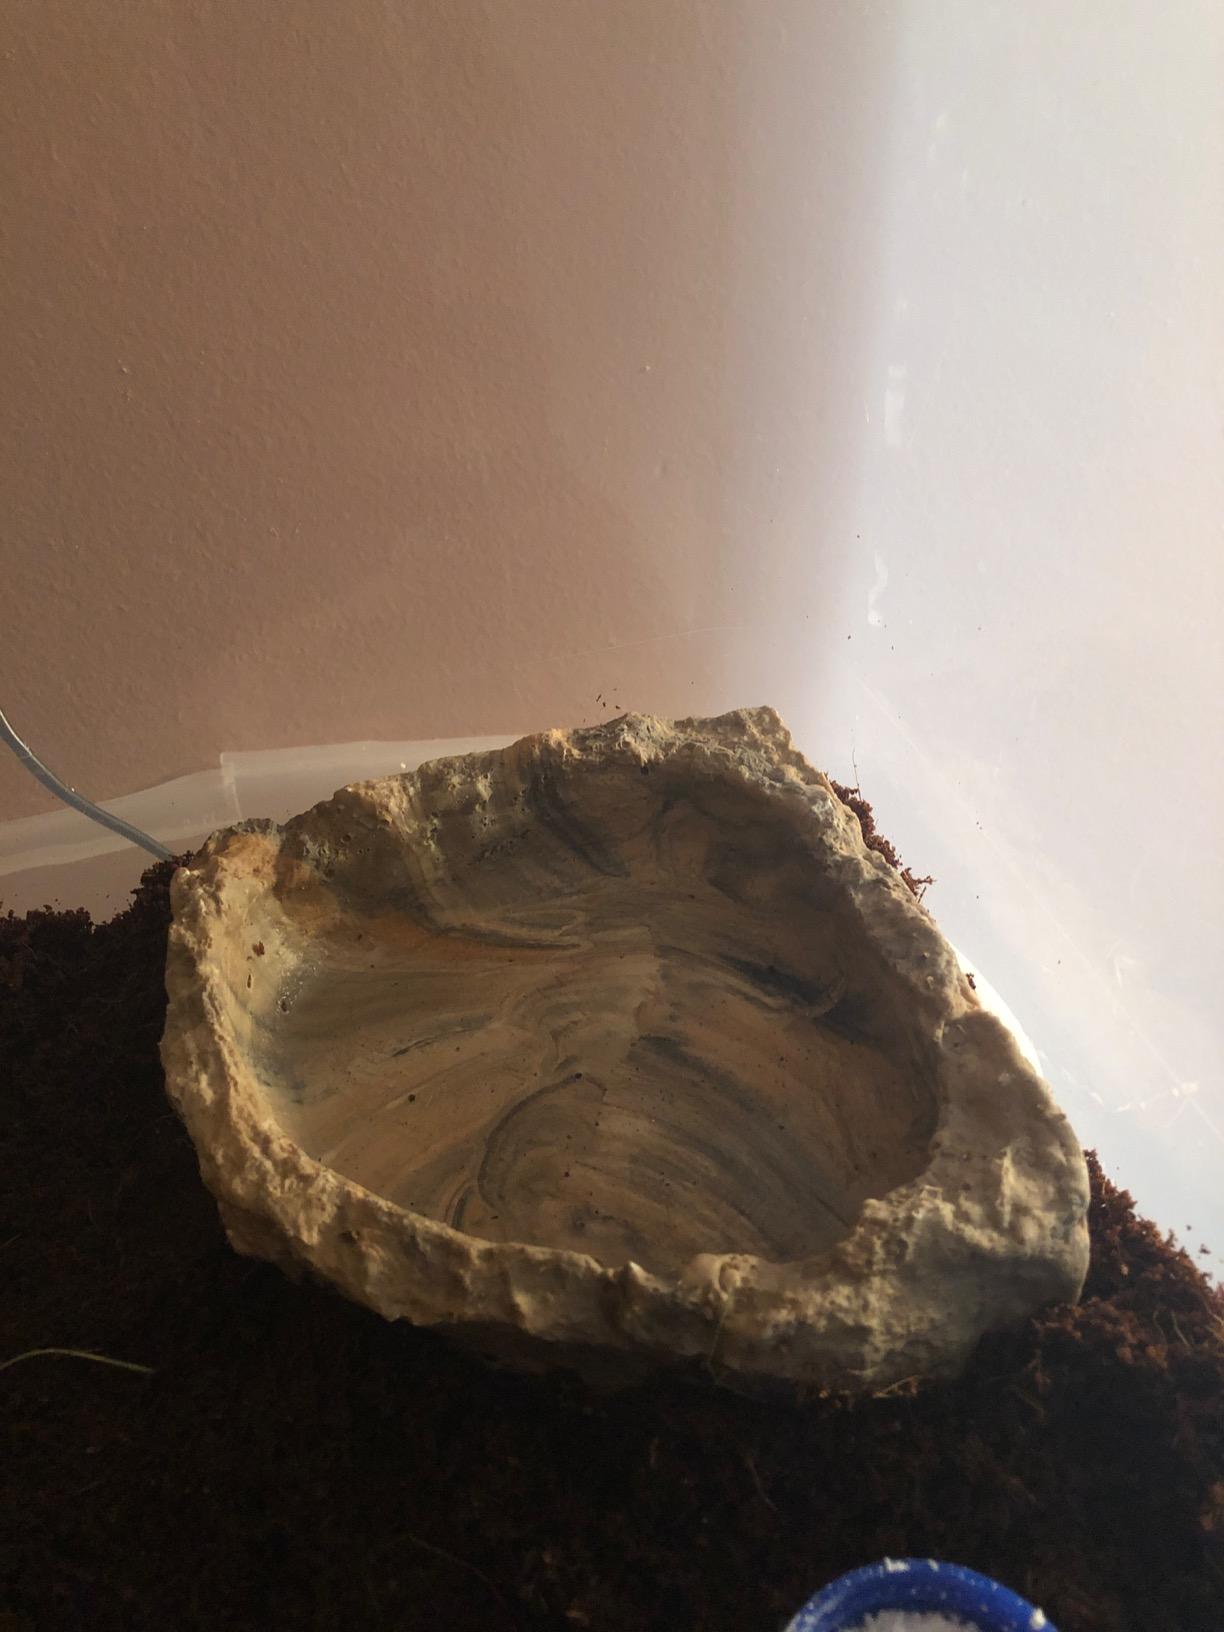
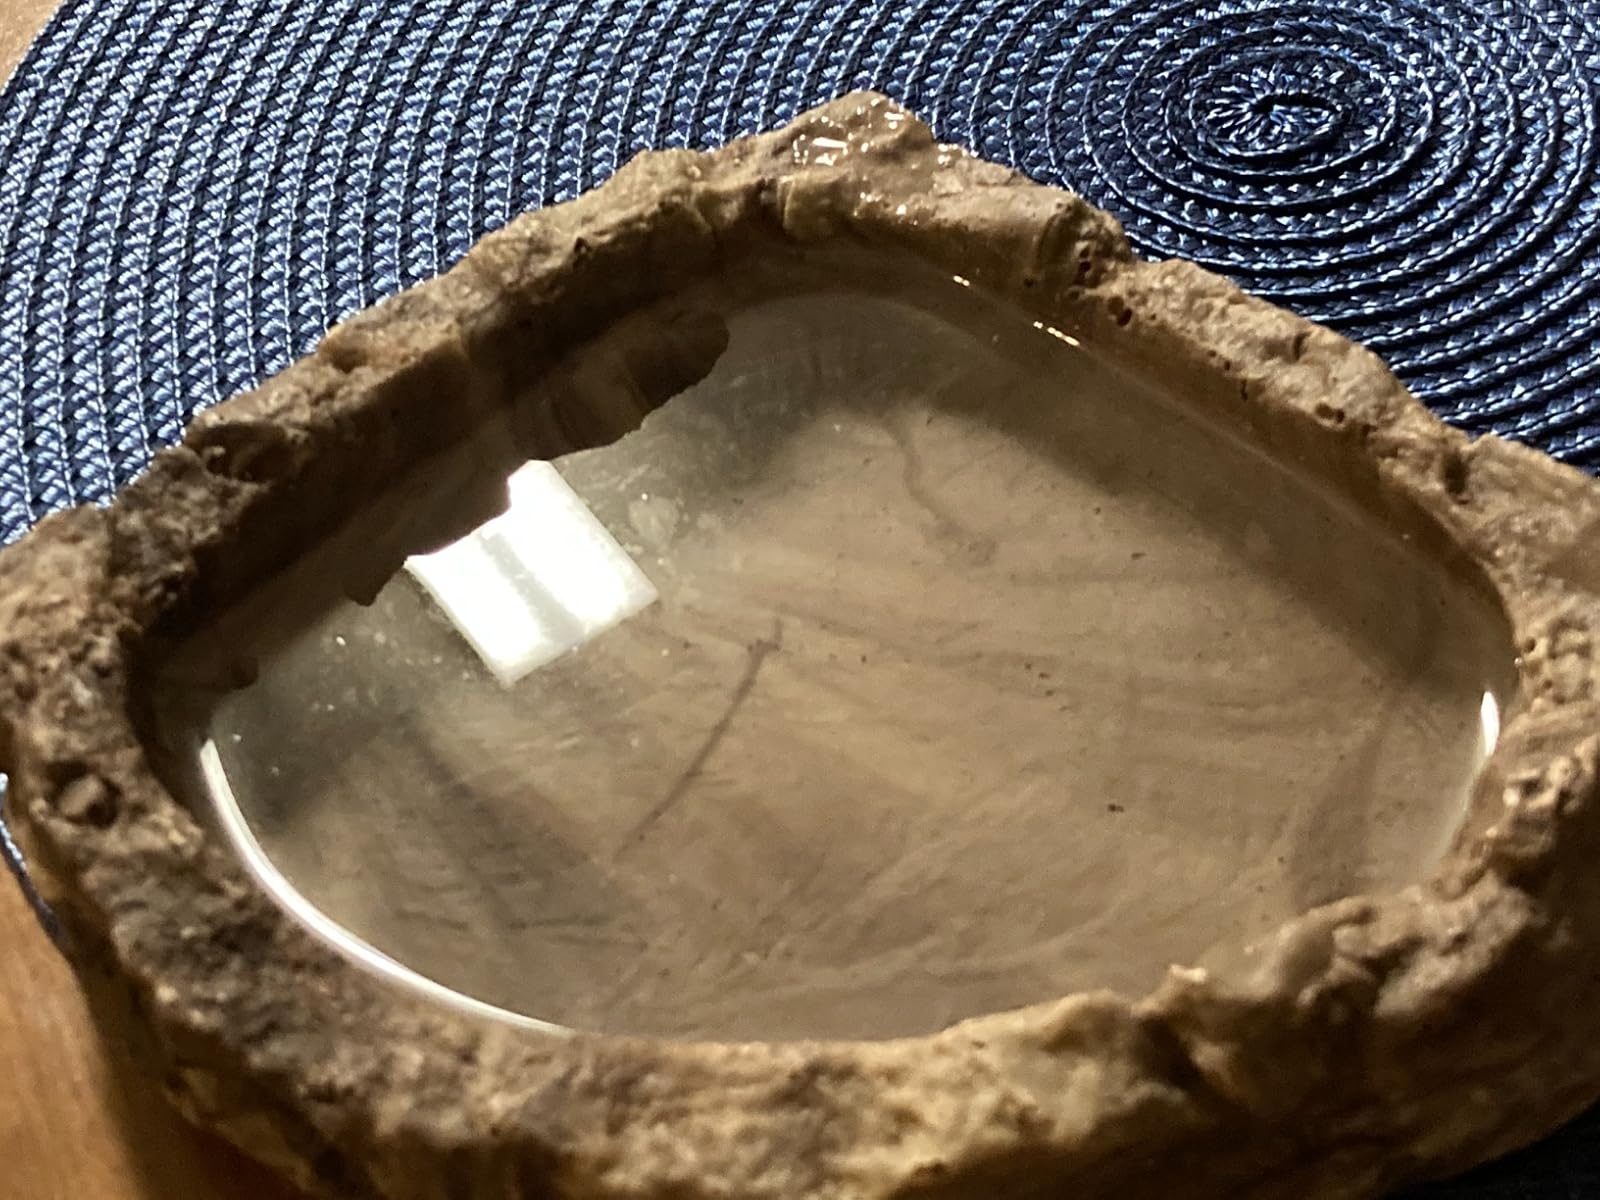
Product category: items_bowl
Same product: yes